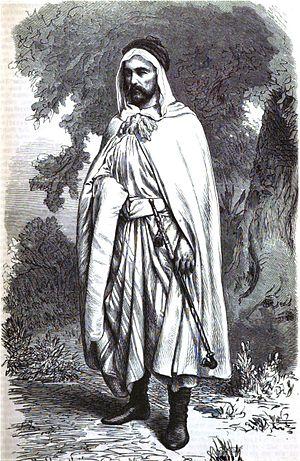
Friedrich Gerhard Rohlfs était un géographe, explorateur de l'Afrique et écrivain allemand.
Les Daggatoun sont une tribu nomade d'origine juive vivant dans le voisinage de Tementit, dans l'oasis du Touat, actuellement à l'ouest du Sahara algérien.